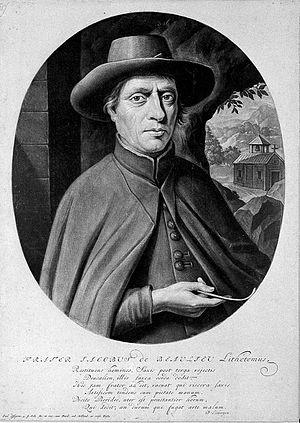
Jacques de Beaulieu, dit « frère Jacques », connu aussi sous le nom de Jacques Beaulieu ou Jacques Baulot, est un chirurgien lithotomiste itinérant, né en 1651 à l'Étandonne ou l'Étendonne, un hameau, aujourd'hui un quartier, de Beaufort dans le Jura près de Lons-le-Saunier et mort à Besançon le 7 décembre 1714. Il s'est fait connaître pour ses opérations chirurgicales « de la taille », où l'on coupait ou broyait la pierre dans la vessie au moyen du lithotome.